Charles Juliet

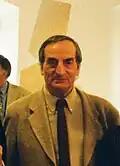
Juliet in 1999

Charles Juliet (30 September 1934 – 26 July 2024) was a French poet, playwright and novelist. He won the 2013 Prix Goncourt de la Poésie.